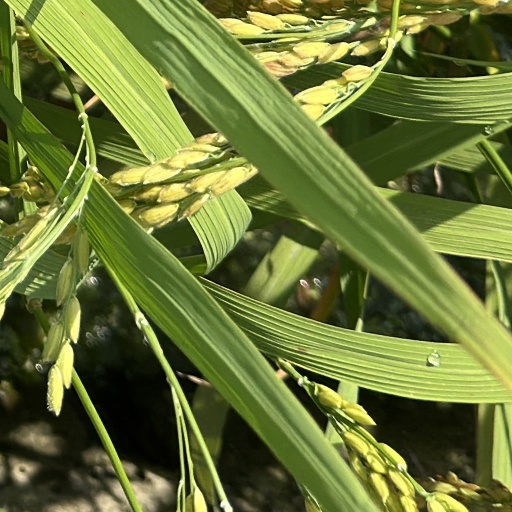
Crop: rice